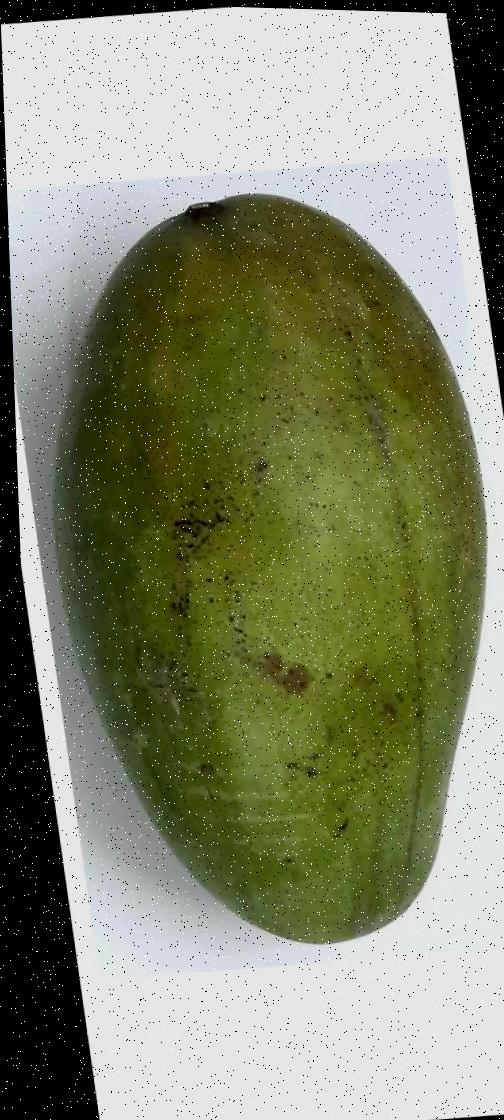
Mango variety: Amrapali